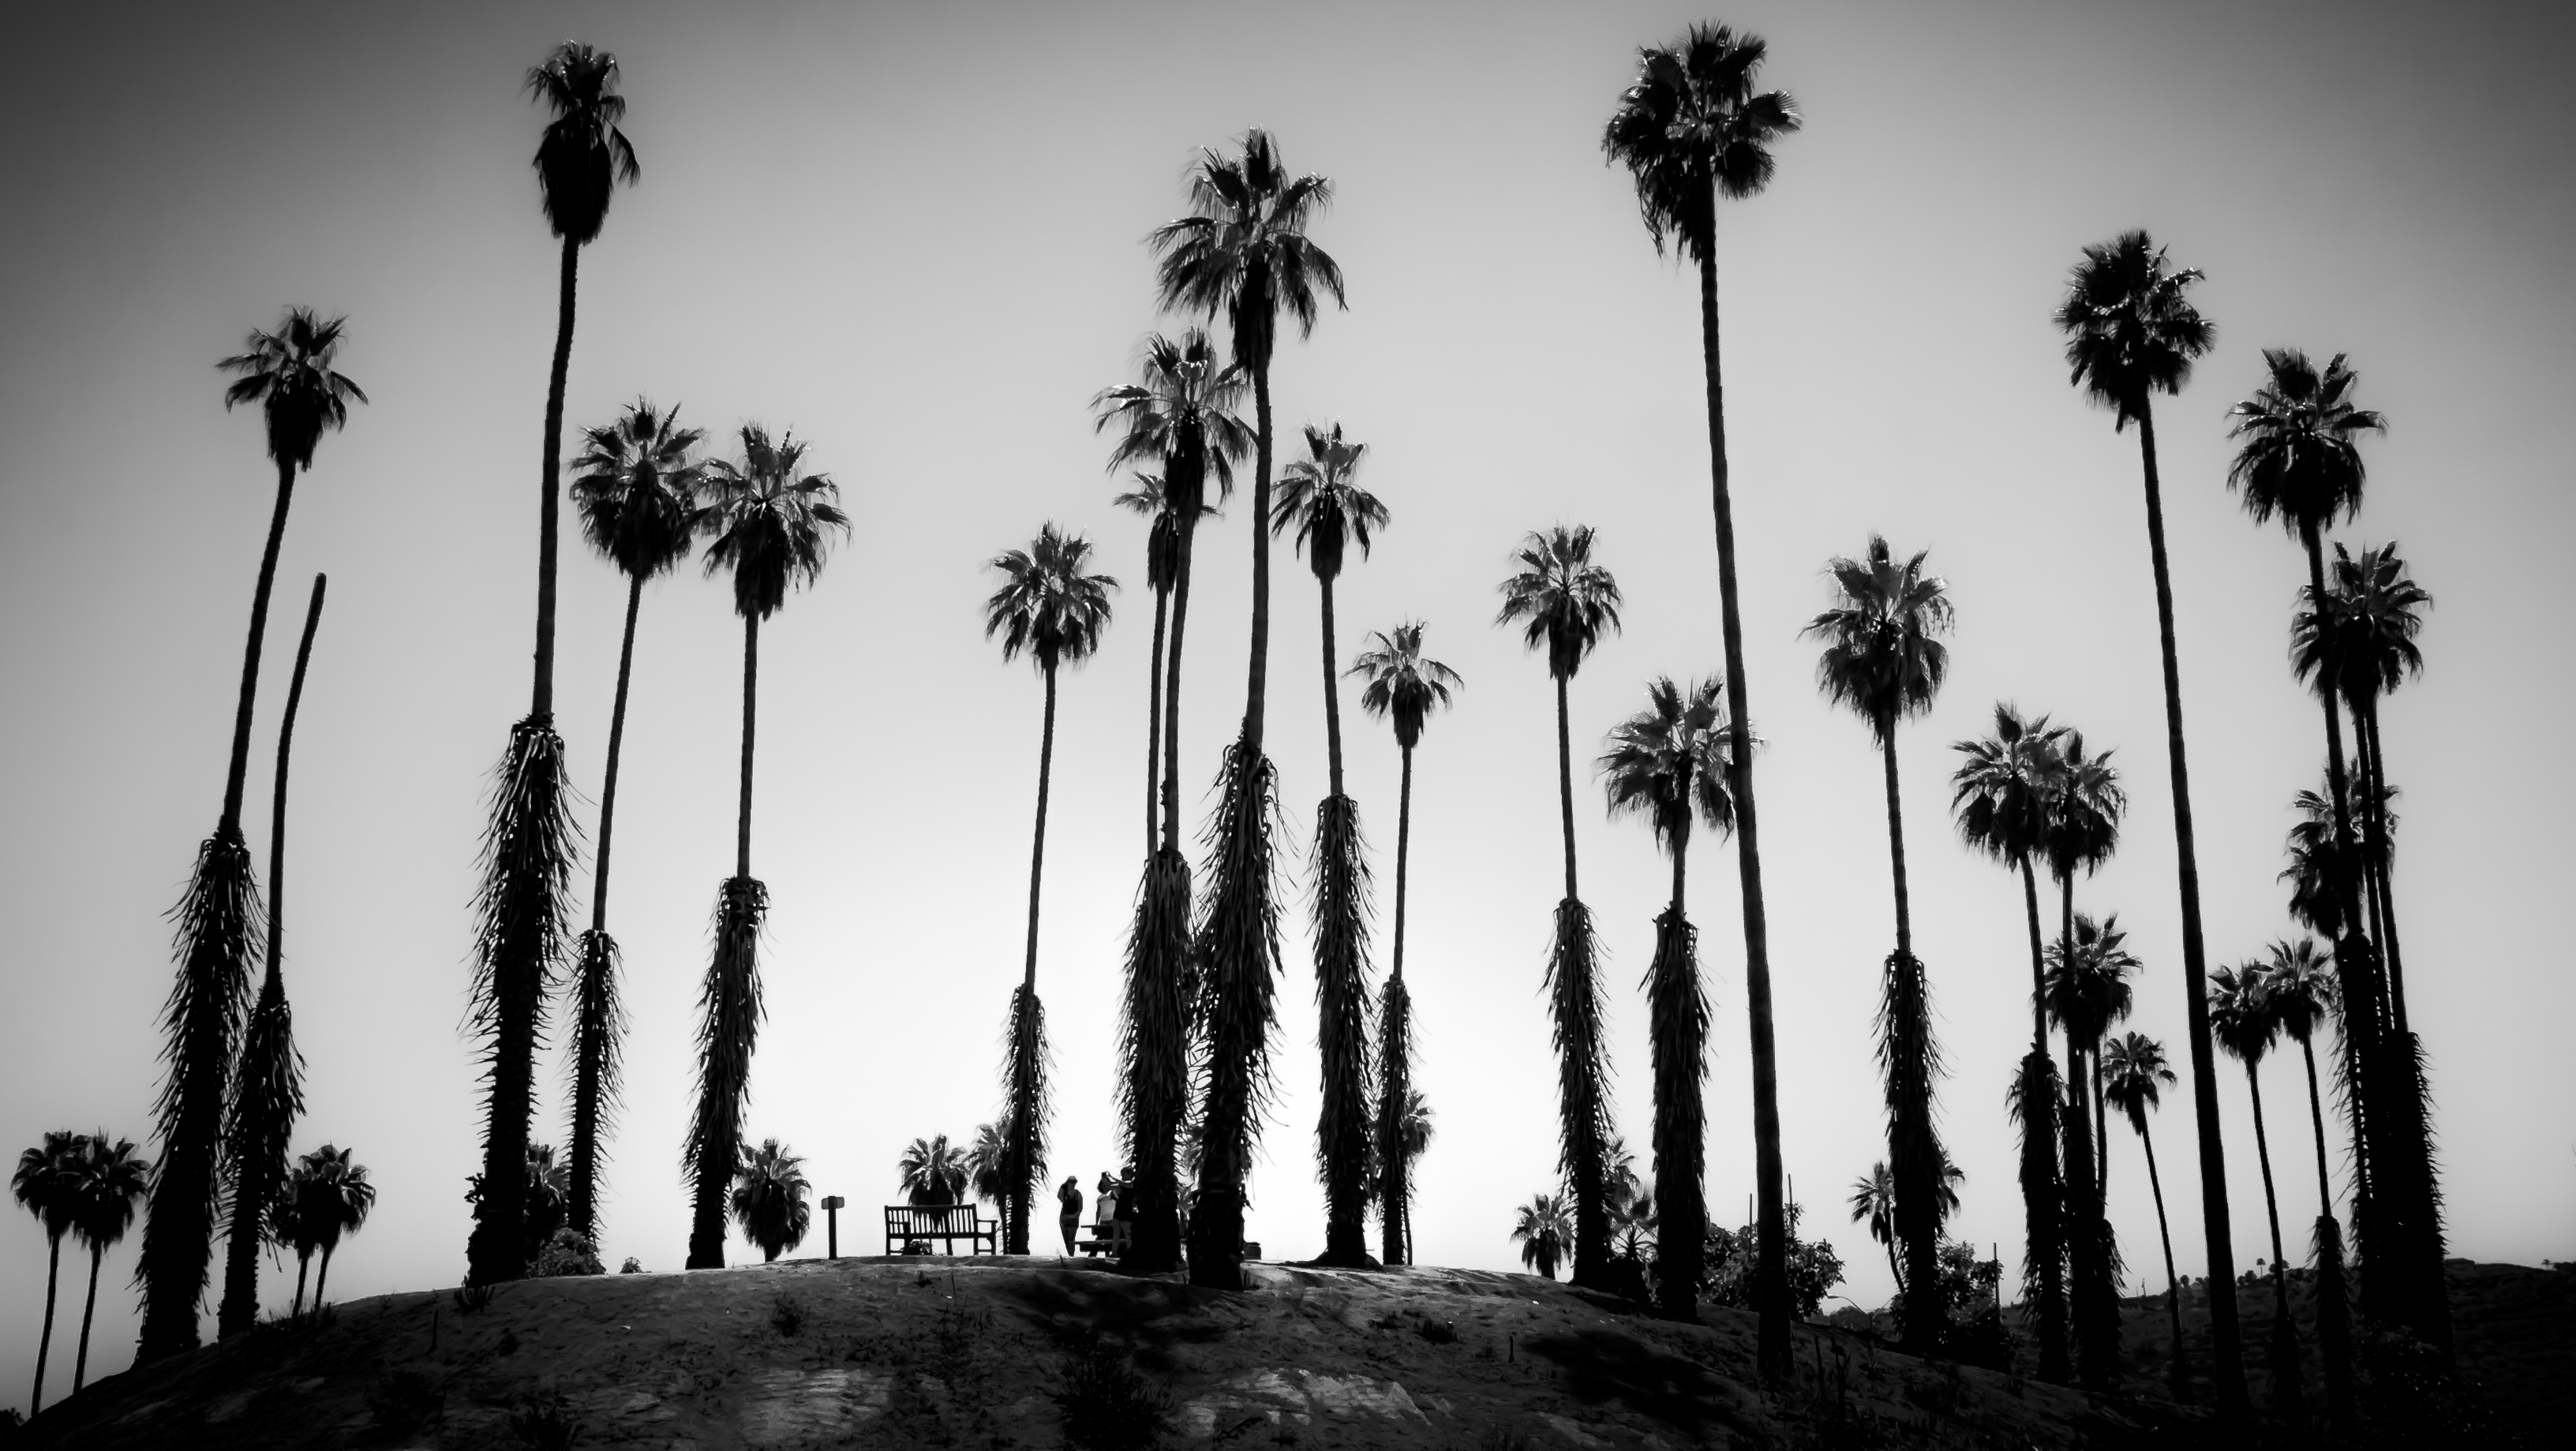
landscape, tree, nature, outdoor, branch, silhouette, black and white, people, plant, white, bench, photography, sunlight, leaf, hill, desert, flower, alone, travel, dusk, palm, park, shadow, darkness, black, monochrome, flora, california, circle, trees, bw, creativecommons, vignette, tall, wide, state, palms, riverside, citrus, monochrome photography, atmospheric phenomenon, plant stem, woody plant, arecales, palm family